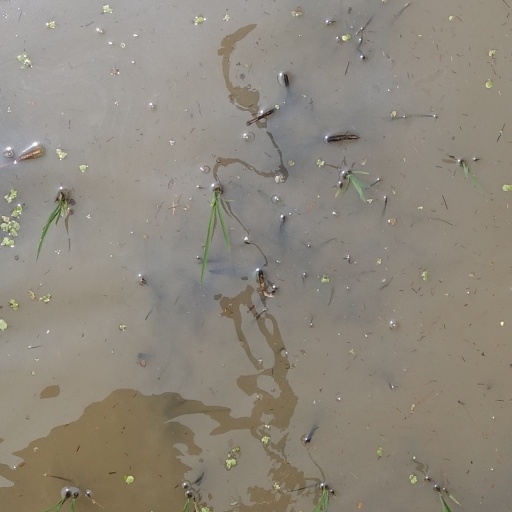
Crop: rice